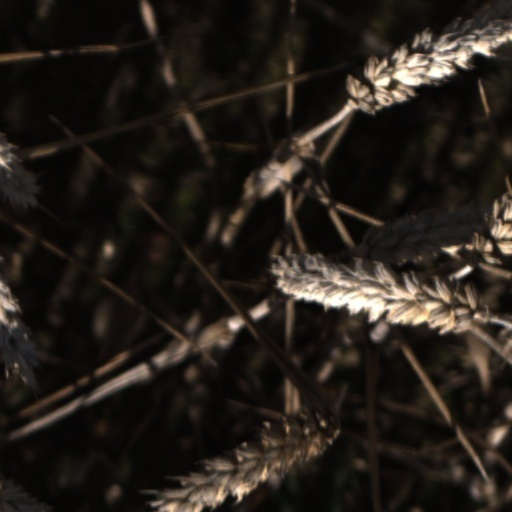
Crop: wheat